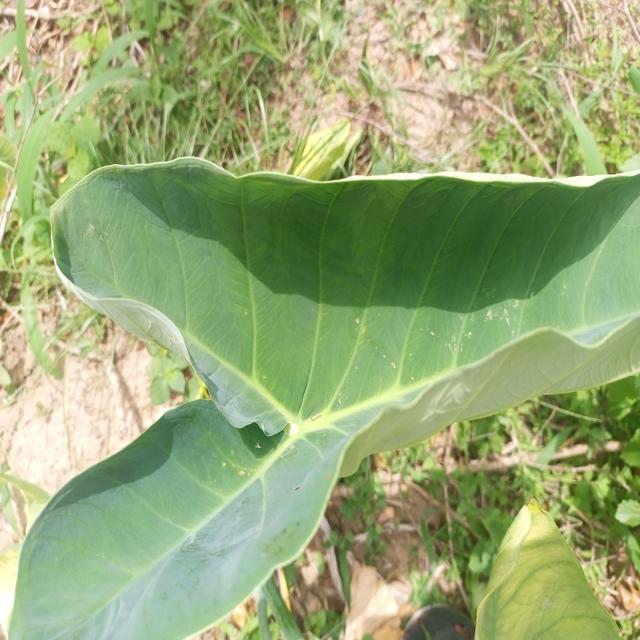
Label: Healthy